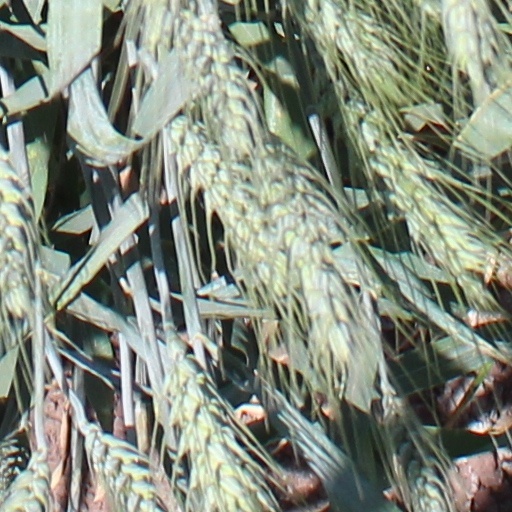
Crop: wheat